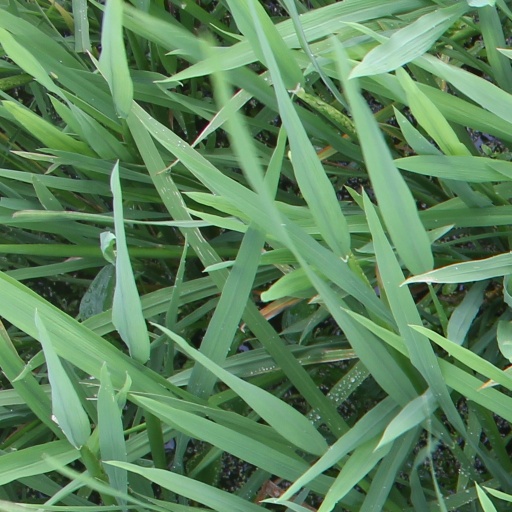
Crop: rice